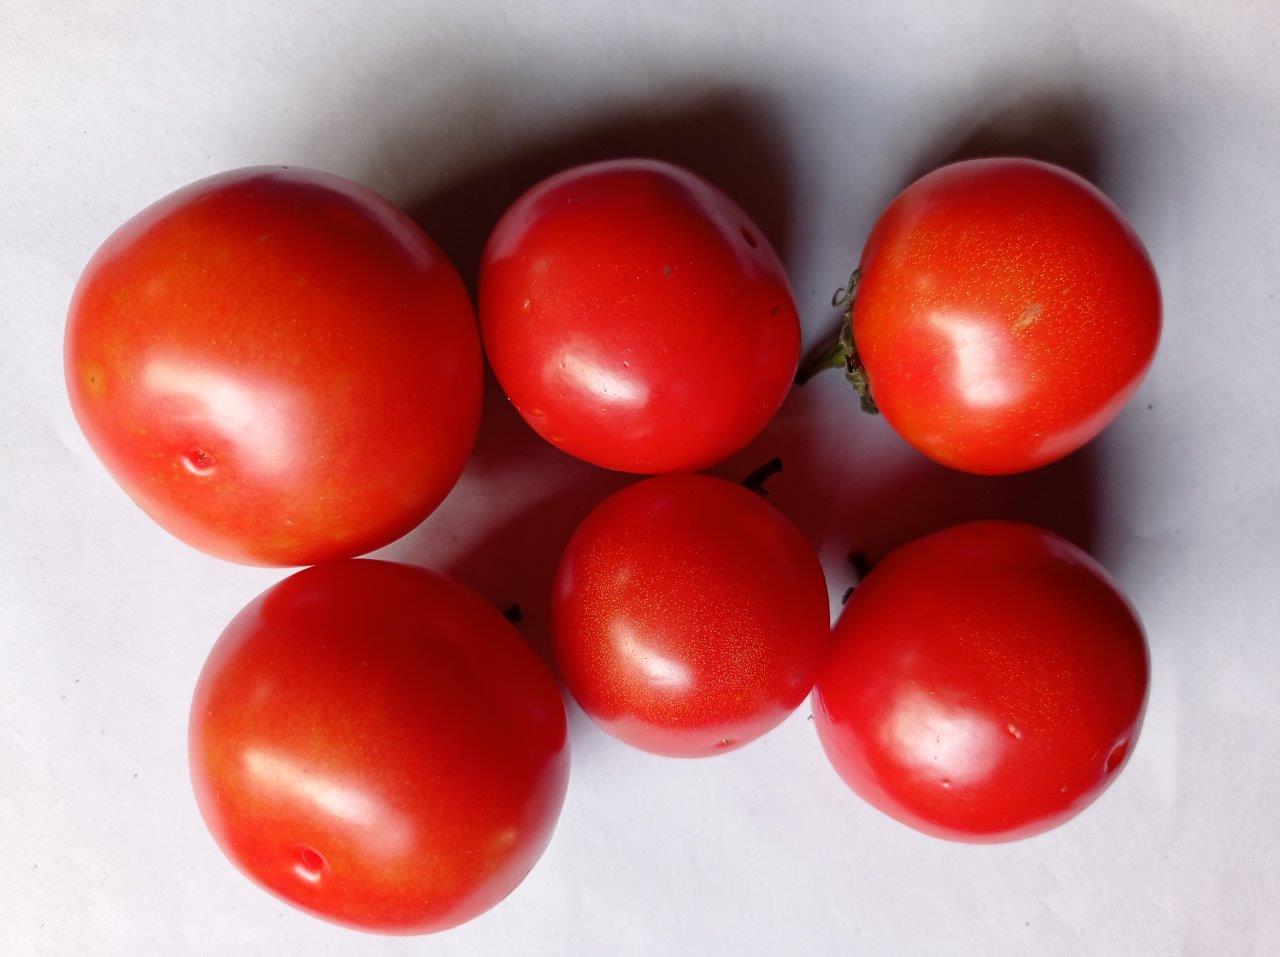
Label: Fresh